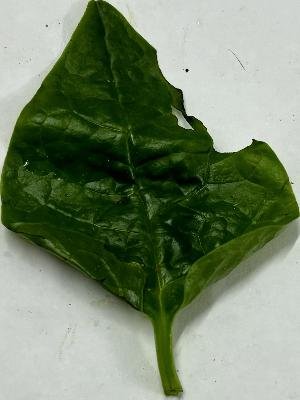
Label: Pest-Damage